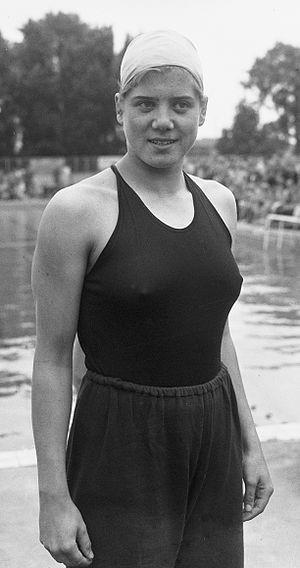
Koosje van Voorn, née le 15 janvier 1935 à Groningue et morte le 5 août 2018 à Scheveningen, est une nageuse néerlandaise.